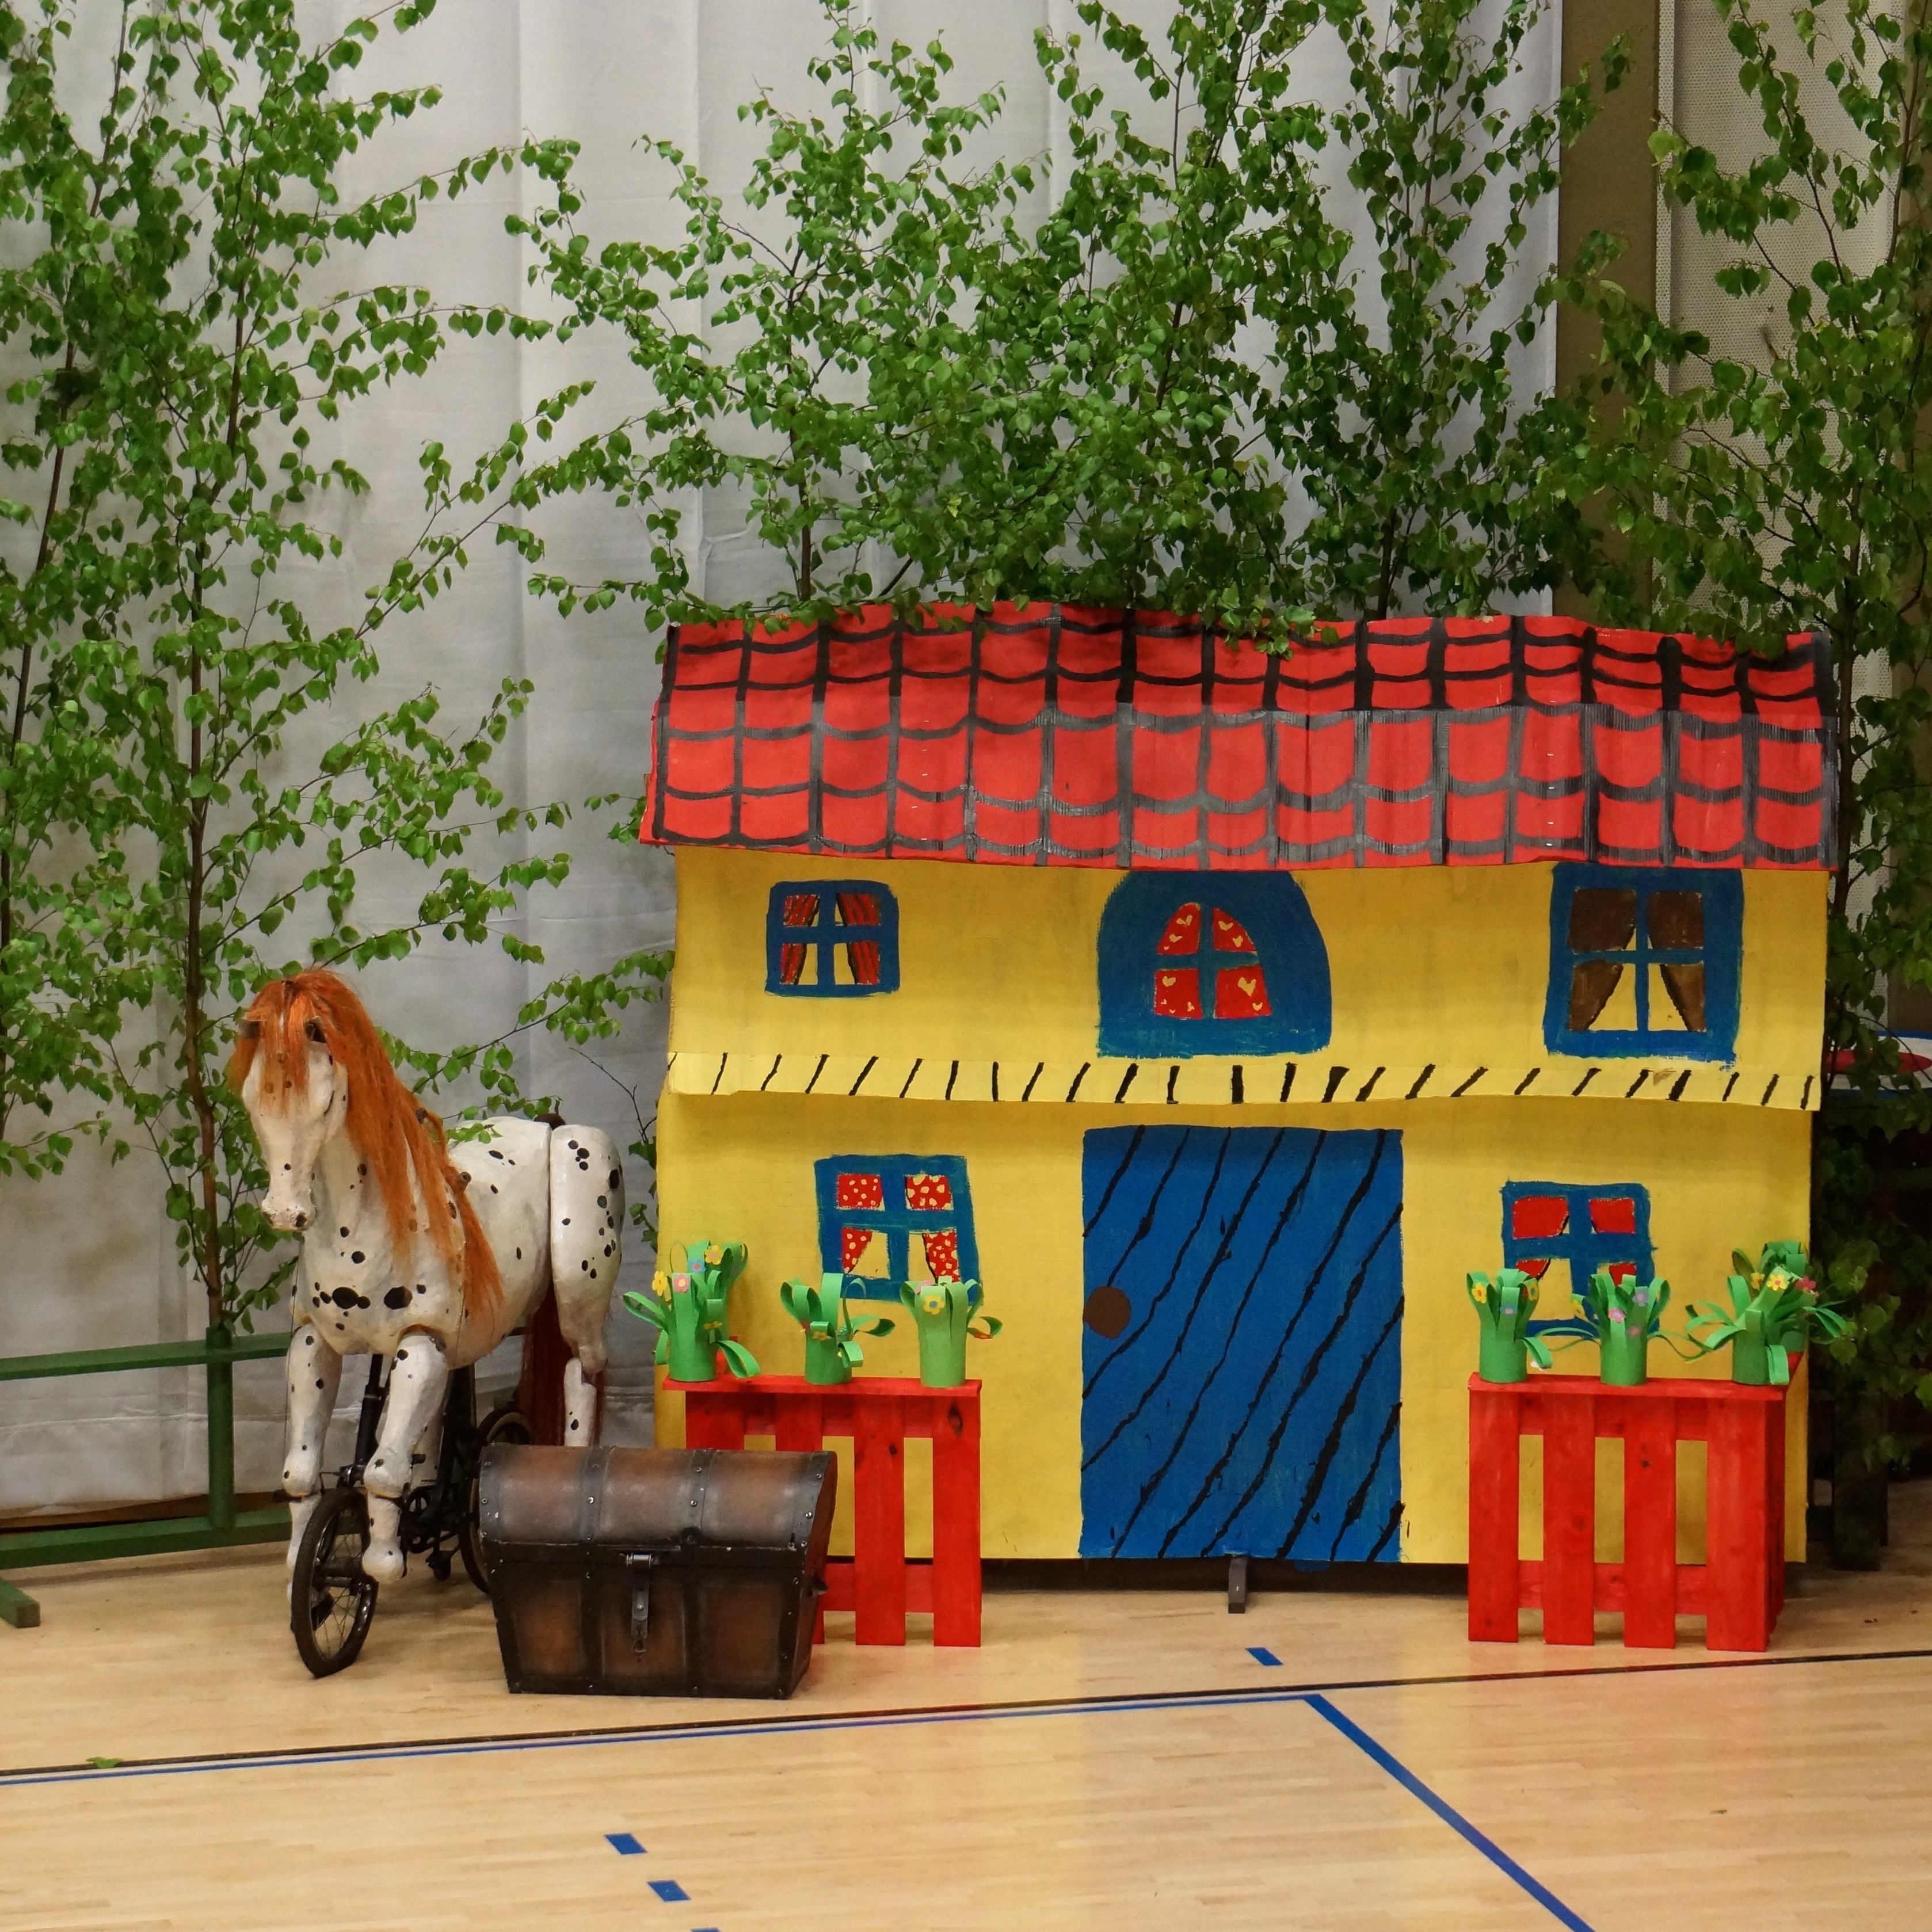
play, amusement park, park, playground, mural, set piece, children's representation, the school the spring festival